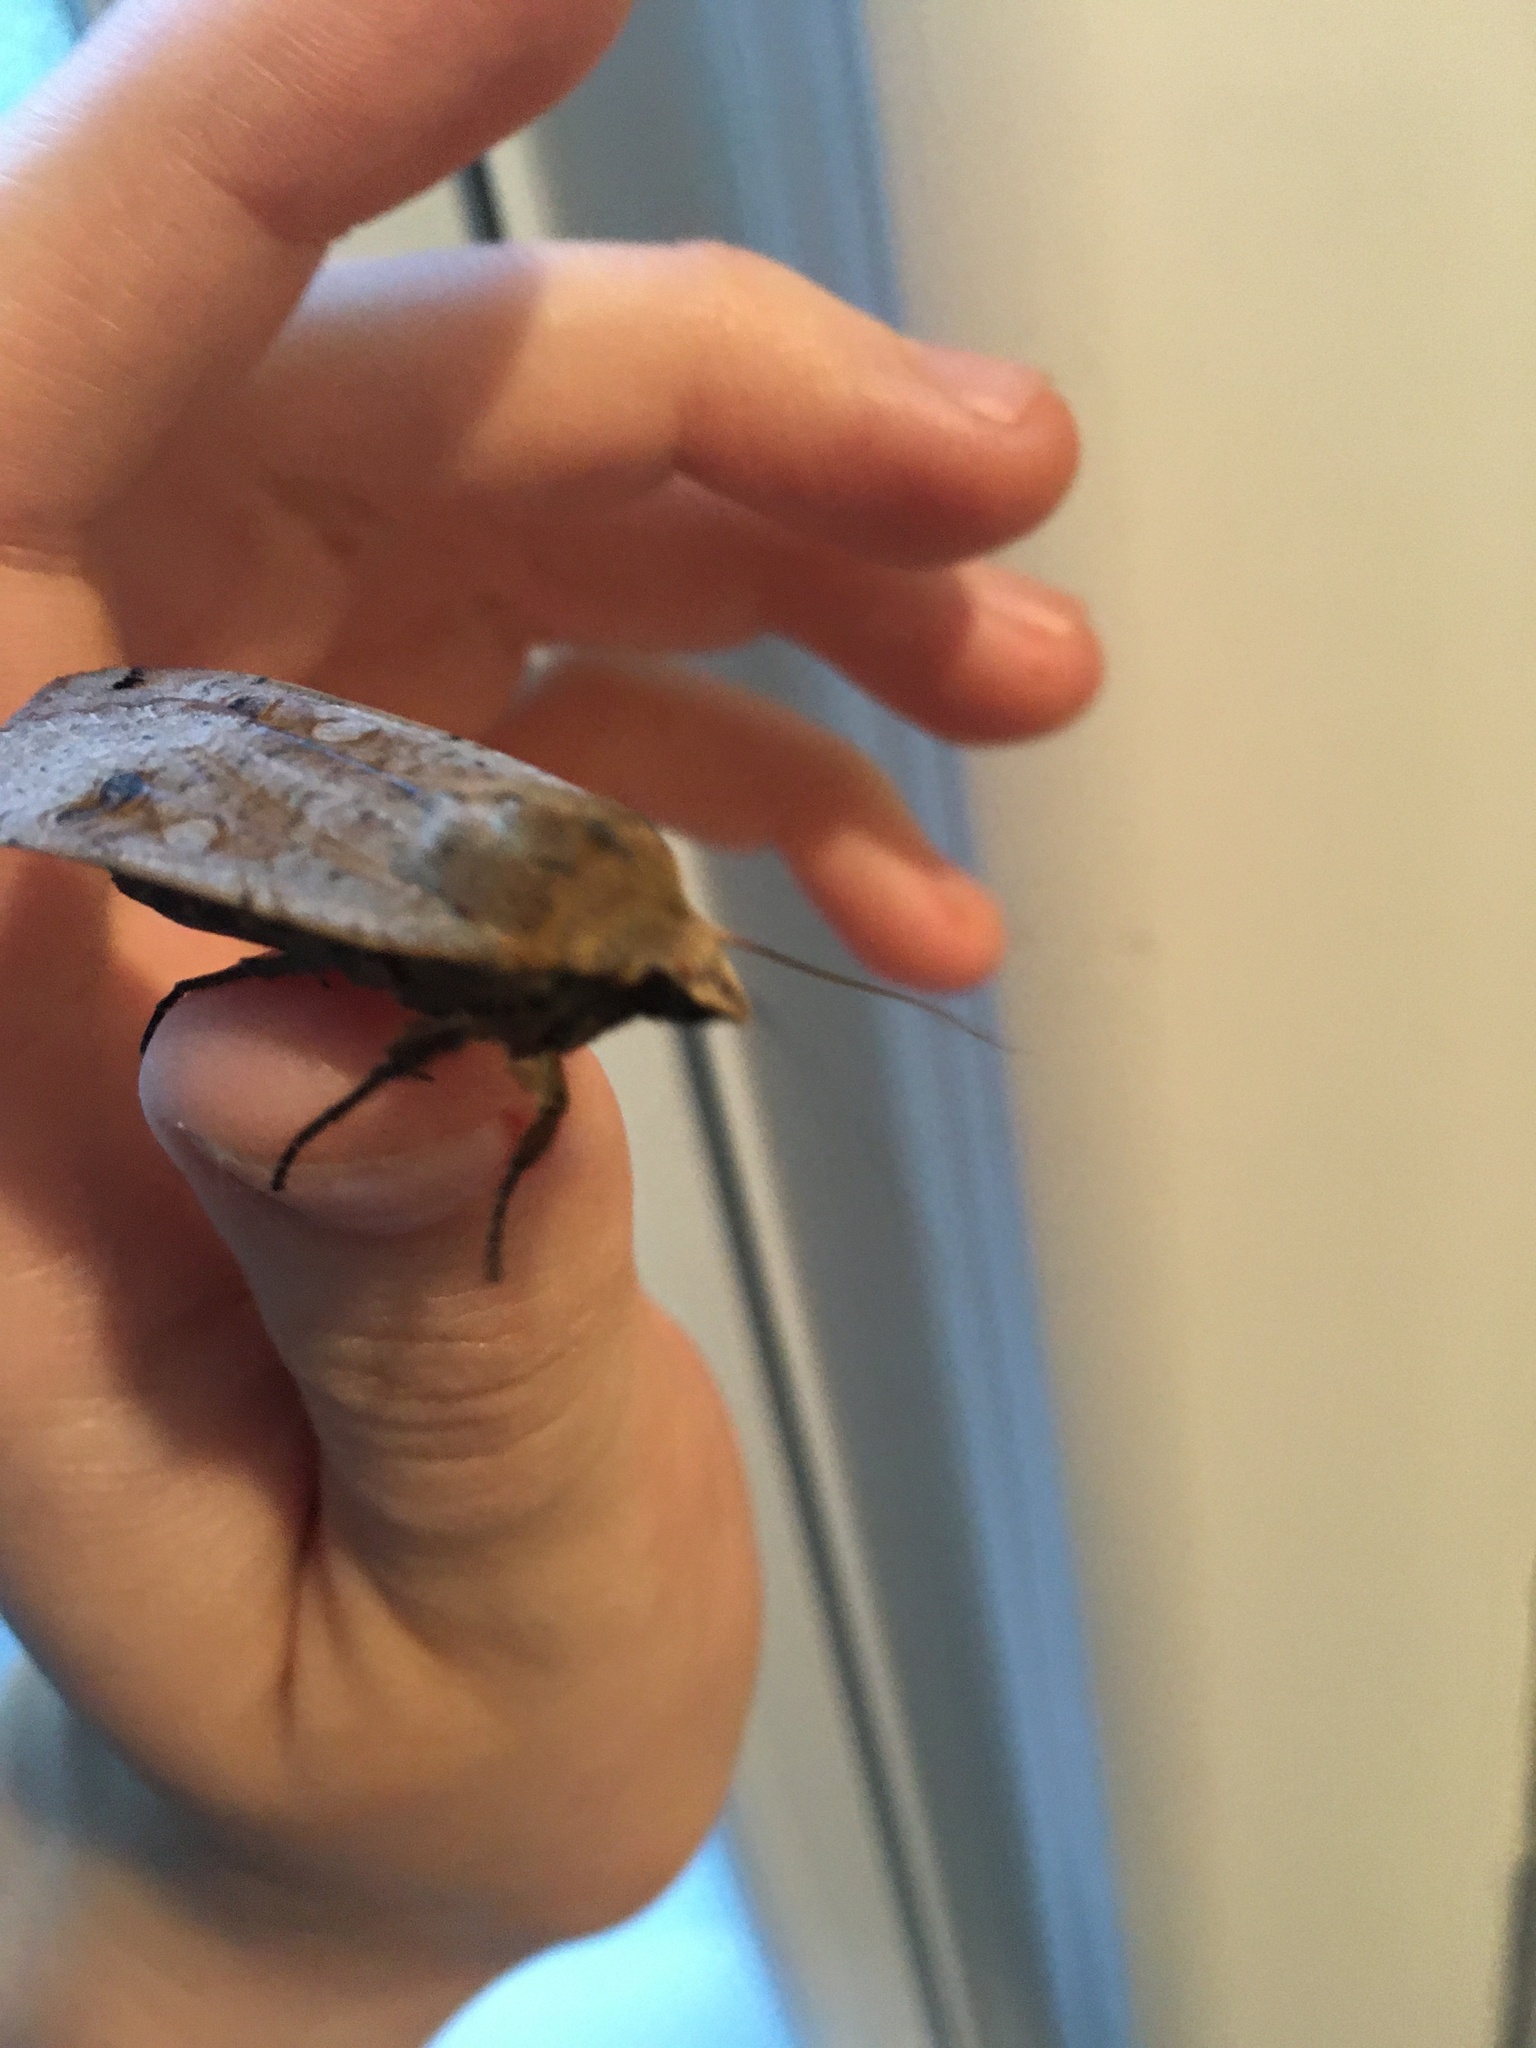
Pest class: cutworms